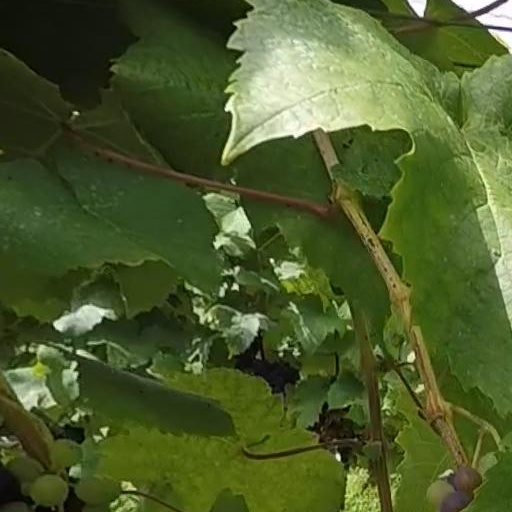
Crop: grape